Funeral Anthem for Queen Caroline

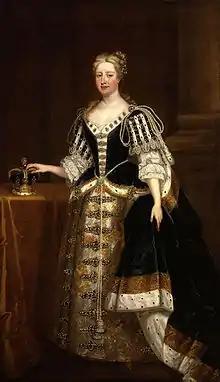
Queen Caroline, painted by Charles Jervas in 1727

The ways of Zion do mourn and she is in bitterness. (Lamentations 1:4); all her people sigh (Lamentations 1:11) and hang down their heads to the ground (Lamentations 2:10).